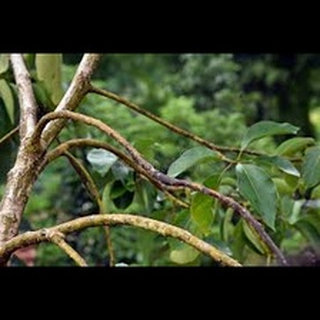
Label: wheat_common_root_rot